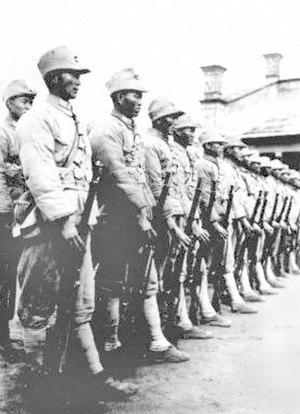
Les uniformes et armes des armées chinoises sont les tenues militaires et les armements des combattants et soldats chinois depuis l'époque de la première guerre de l'opium jusqu'à l'avènement de la République populaire de Chine.